Rostov Oblast

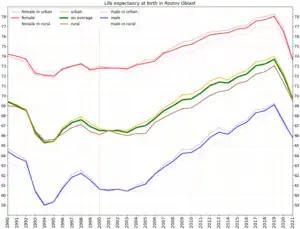
Life expectancy at birth in Rostov Oblast

Historically, at various times, the territory was ruled either entirely or partly by Scythia, ancient Greeks, Old Great Bulgaria, Khazars, Kipchaks, Italians (Pisa, Venice, Genoa) the Mongol Empire, the Crimean Khanate, the Ottoman Empire, Russia and Soviet Ukraine. The ancient Greek city of Tanais is located in the province. Taganrog served as the capital of the Ukrainian Soviet Republic in March-April 1918, and was the place of establishment of the Communist Party of Ukraine.